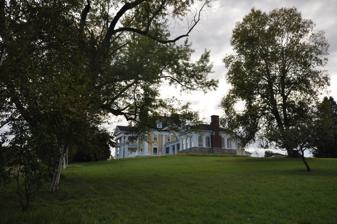
Building: Burklyn Hall
Country: United States of America
Year built: 1904
Historic house in Vermont, United States United States historic place Burklyn Hall U.S. National Register of Historic Places U.S. Historic district Contributing property Show map of Vermont Show map of the United States Location Darling Hill Rd., East Burke and Lyndon, Vermont Coordinates 44°35′4″N 71°57′49″W / 44.58444°N 71.96361°W / 44.58444; -71.96361 Area 86 acres (35 ha) Built 1904 ( 1904 ) Architect Jardine, Kent & Jardine Architectural style Neo-Georgian Part of Darling Estate Historic District ( ID10000911 ) NRHP reference No. 73000191 Significant dates Added to NRHP May 7, 1973 Designated CP August 23, 2011 Burklyn Hall is a historic estate house on Darling Hill Road, straddling the town line between Burke and Lyndon , Vermont , USA.  Built in the early 1900s for Elmer Darling, a locally-born New York hotelier, it is one of Vermont's largest and most opulent Colonial Revival houses, and was the centerpiece of a large country estate .  It was listed on the National Register of Historic Places in 1973. Description and history Burklyn Hall is located at the highest point of the Darling Hill ridge, which extends north–south in northeastern Lyndon and southern Burke.  The house is a large three-story wood-frame structure resting on a granite foundation.  Its main section is square, covered by a hip roof with gabled dormers and a balustraded widow's walk at the center.  Projecting south along the ridge is a long ell.  The main entrance faces north, under a massive two-story Greek temple facade, and a porte-cochere on the west side is joined to an outbuilding housing a lavishly decorated billiard room.  The interior, in particular the four great rooms of the main floor, feature elaborate carved woodwork and plaster moldings.  There are formal gardens just south of the hall, separating it from a small conservatory. Elmer Darling, a native of Burke, made a fortune operating the Fifth Avenue Hotel in New York City .  Burklyn Hall (named for its position on the town line) was designed by the architectural firm Jardine, Kent & Jardine and built in 1904–08.  It features amenities not normally found in domestic architecture of the period, including elevators and a central vacuuming system. It was the centerpiece of a country estate covering 1,400 acres (570 ha) (essentially all of Darling Hill), listed on the National Register as the Darling Estate Historic District . In the mid-20th century, Burklyn Hall was used as a dormitory by Lyndon College . See also Wikimedia Commons has media related to Burklyn Hall . National Register of Historic Places listings in Caledonia County, Vermont References